Francisco García (sailor)

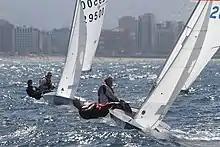

José Francisco García de Soto (born 23 June 1947), known as Chiqui, is a Spanish sailor. He competed in the Tornado event at the 1988 Summer Olympics. He was runner-up at the Snipe European Championship in 1982, and national champion in the Tornado class in 1986 and 1988, and in the Star class in 2005.